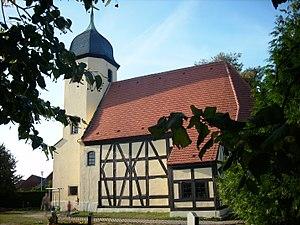
Beilrode est une commune de Saxe, située dans l'arrondissement de Saxe-du-Nord, dans le district de Leipzig.